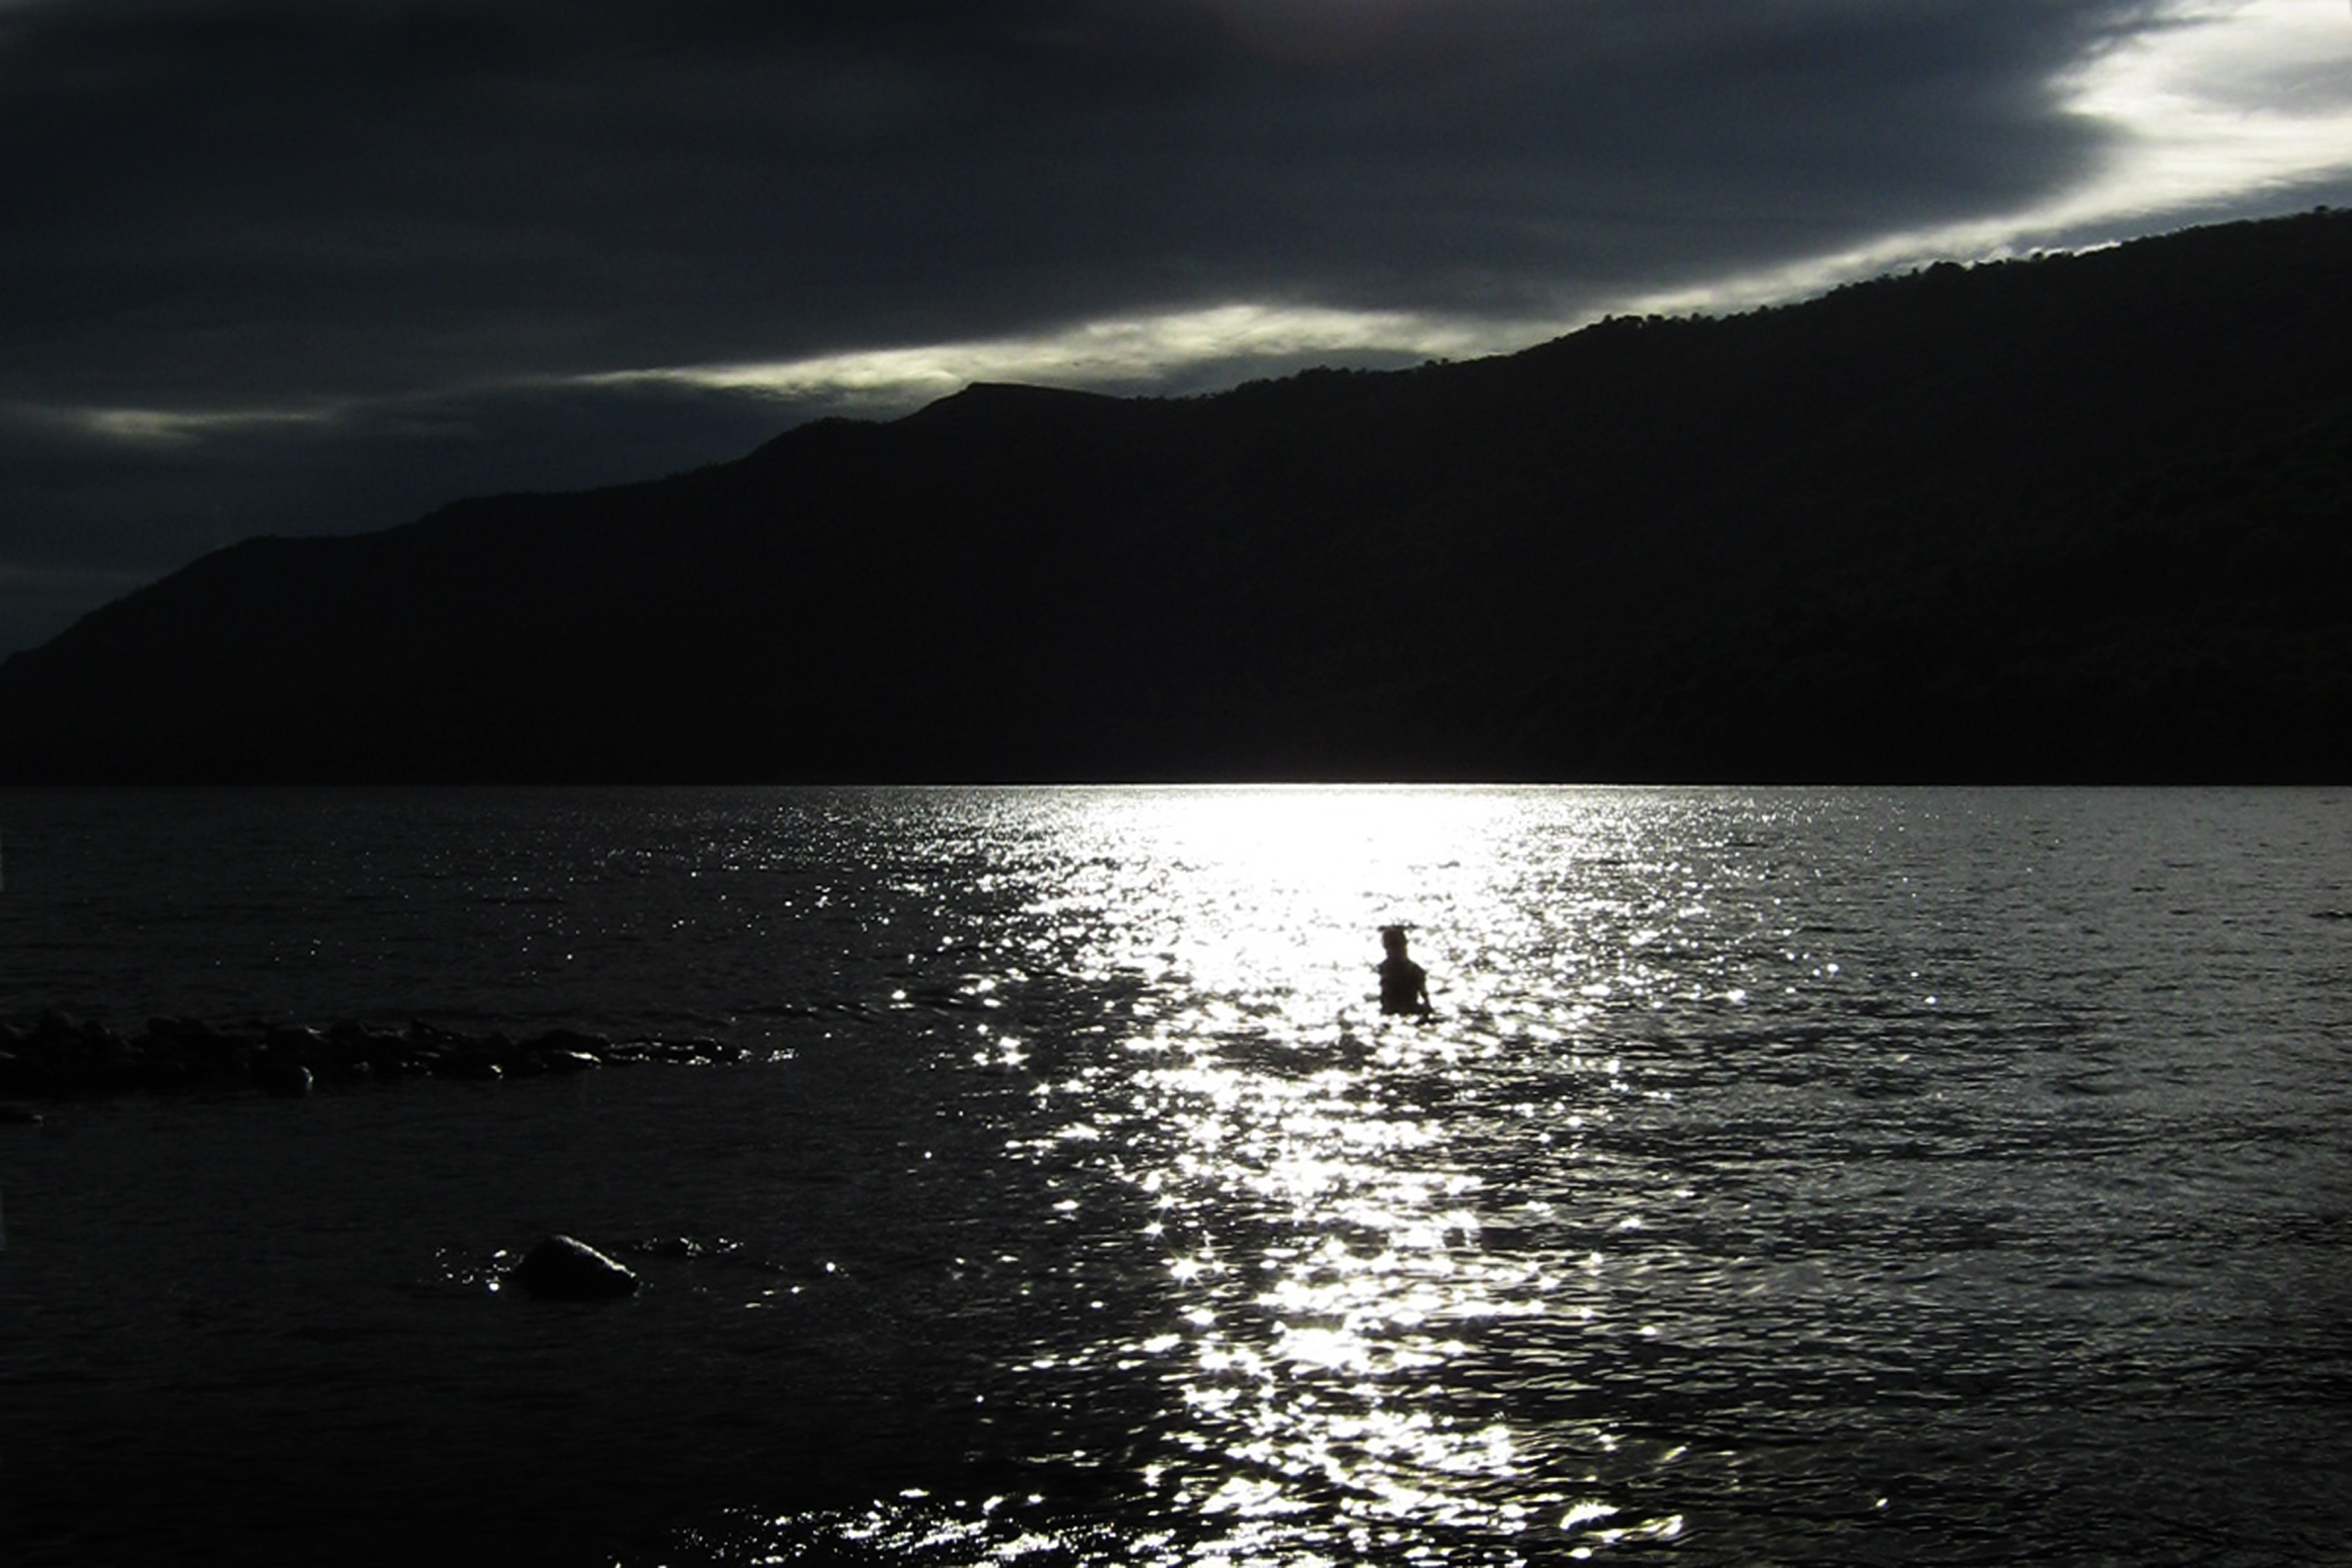
sea, coast, water, nature, ocean, horizon, mountain, cloud, sky, sunset, sunlight, morning, shore, wave, lake, dawn, dusk, evening, reflection, bay, darkness, monochrome, moonlight, body of water, loch, atmospheric phenomenon